Gaspar de Robles

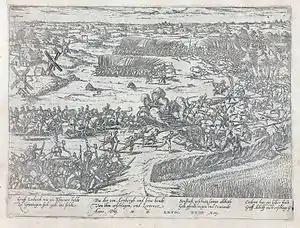
Battle of Heiligerlee

On 17 May 1568, de Robles landed with 1800 Walloon soldiers under his leadership in Harlingen. Six days later he was defeated by Louis of Nassau in the Battle of Heiligerlee, together with the Spanish army of Jean de Ligne, Duke of Aremberg, who was killed.